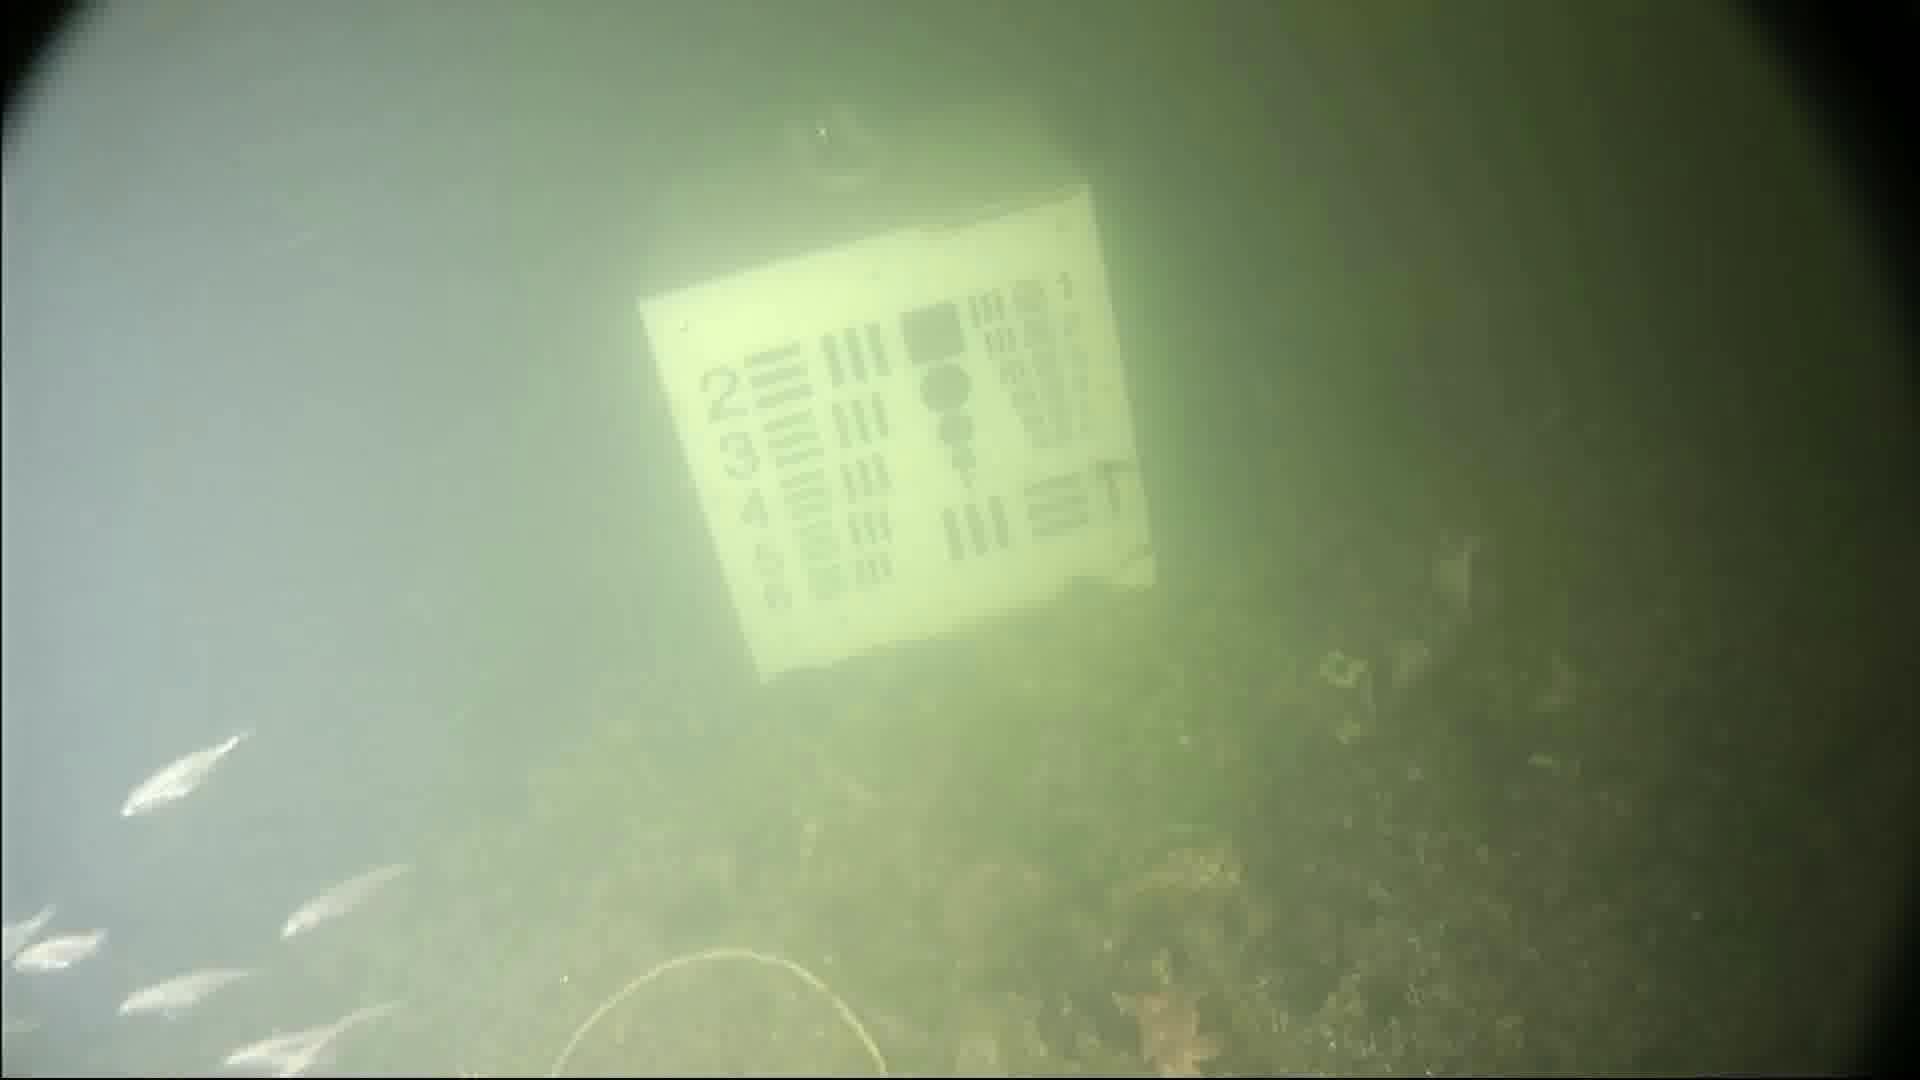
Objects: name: small_fish